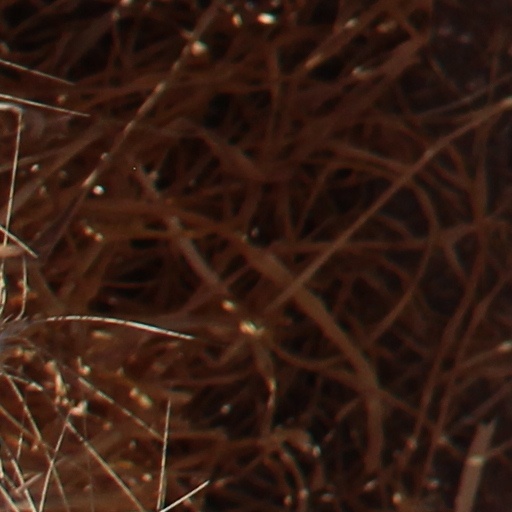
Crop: wheat